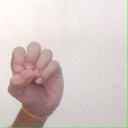
अक्षर: उ